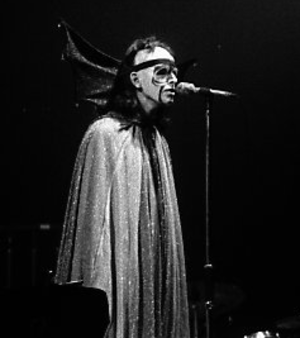
Watcher of the Skies est une chanson du groupe Genesis sortie en 1972, unique single de l'album Foxtrot.